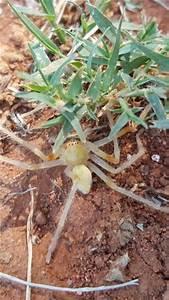
spider